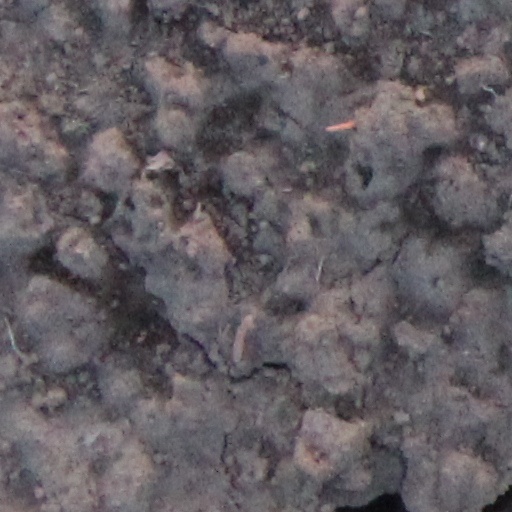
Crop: wheat